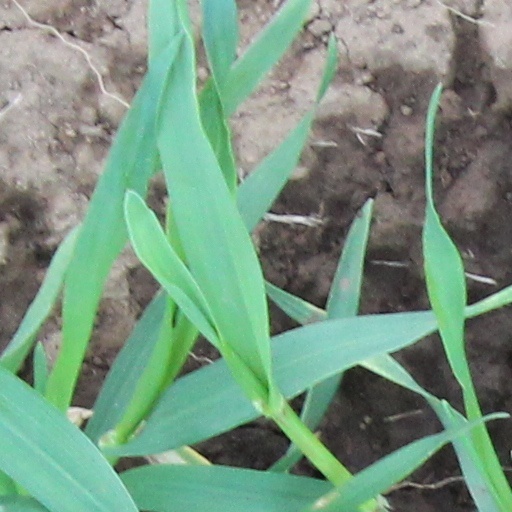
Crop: wheat